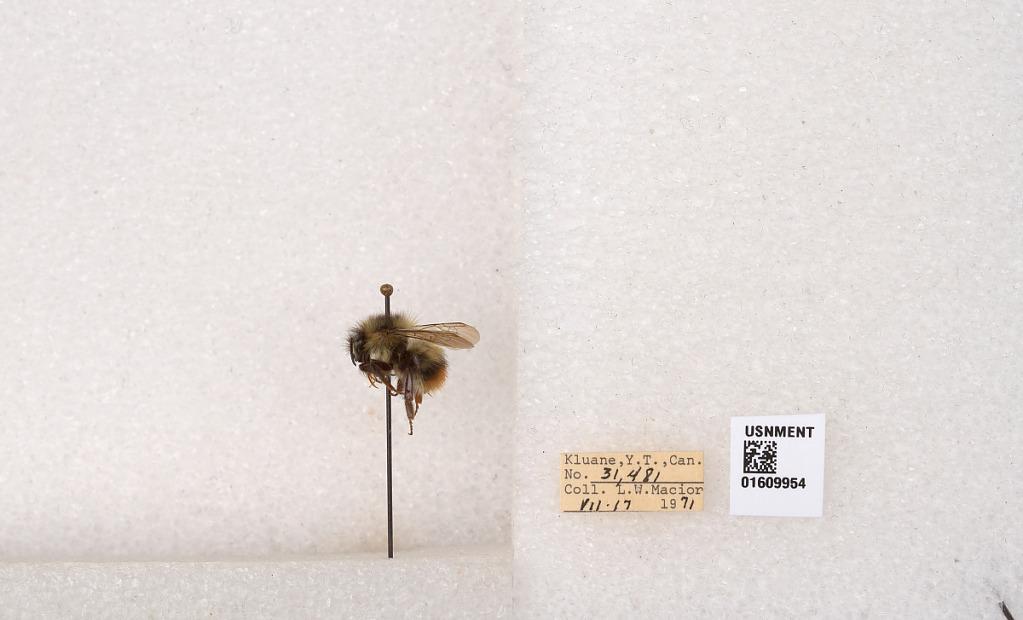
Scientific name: Bombus (Pyrobombus) sylvicola Kirby
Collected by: L. Macior
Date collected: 1971-7-17
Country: Canada
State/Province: Yukon
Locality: Kluane
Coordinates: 61.2281, -138.722